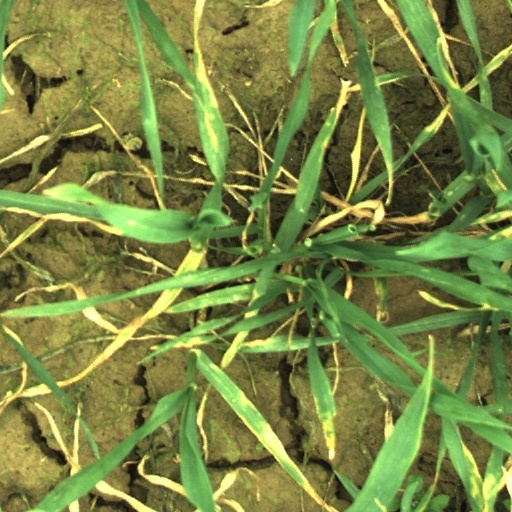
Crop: wheat